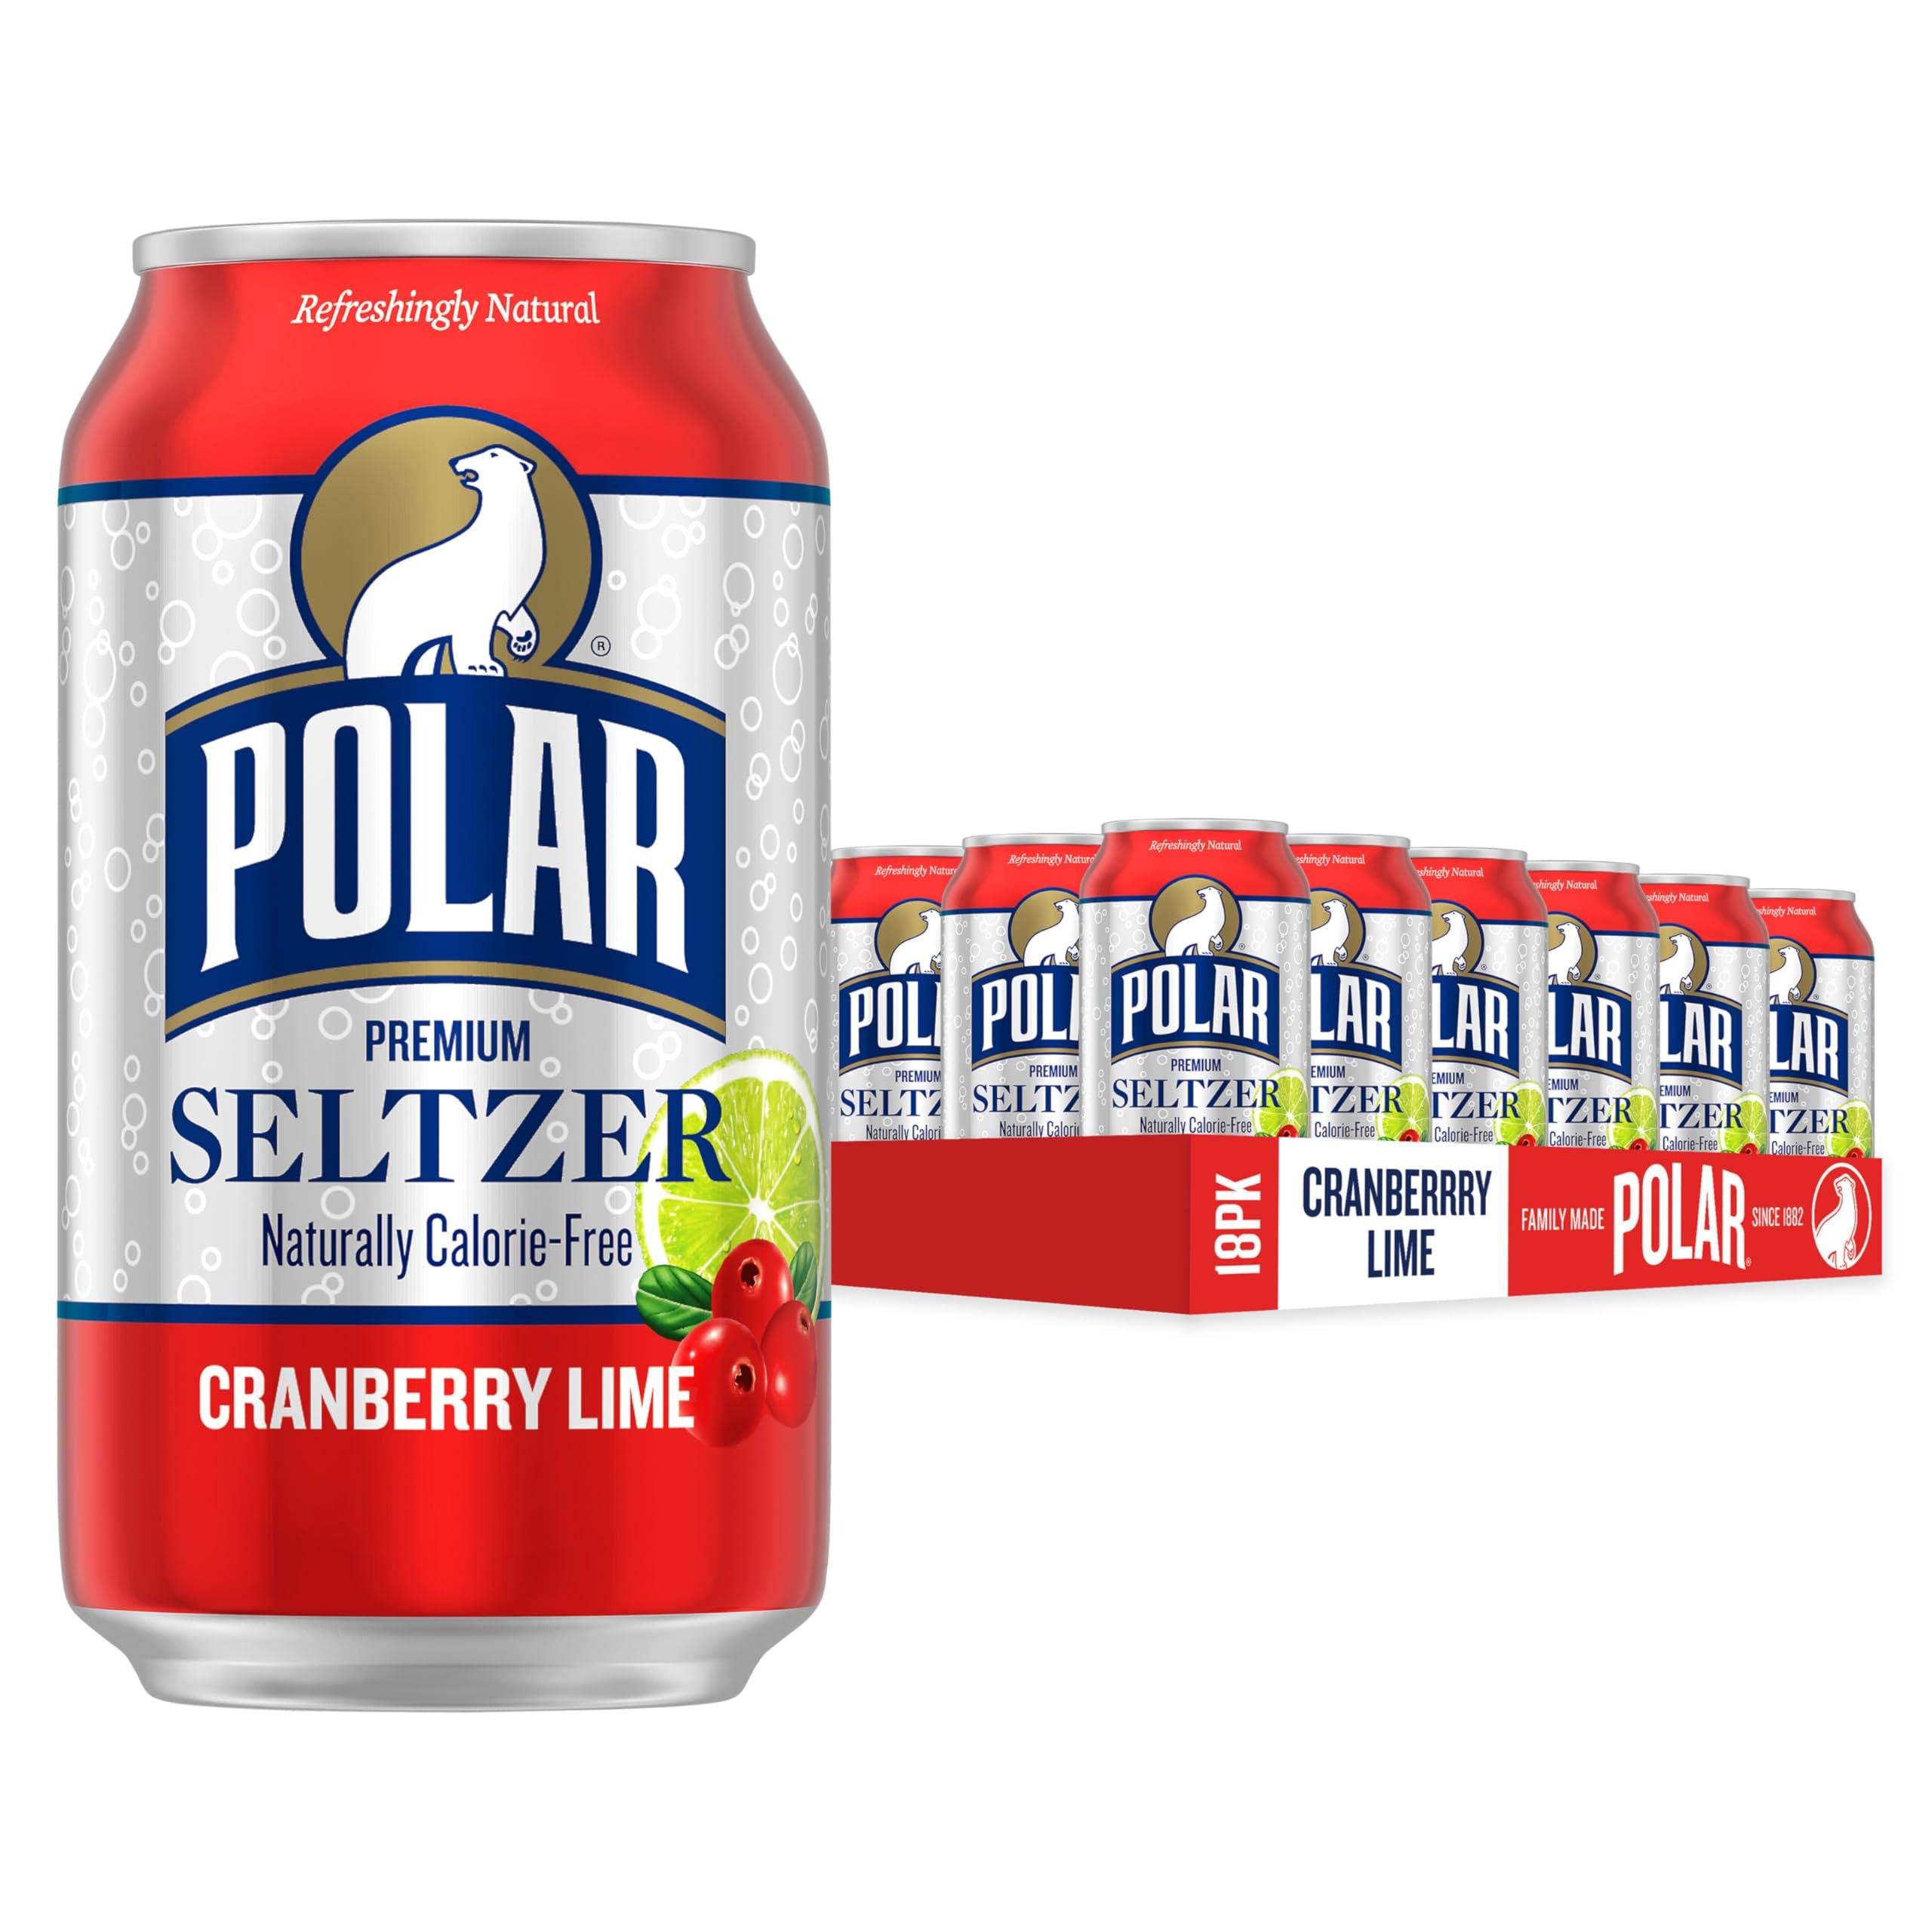
Item Name: Polar Seltzer Water Cranberry Lime, 12 fl oz cans, 18 pack
Bullet Point 1: Polar Seltzer is made of 3 simple ingredients water, bubbles & natural fruit flavors
Bullet Point 2: Family Made Since 1882, Polar Seltzer has been crafted with the same care and attention for over 139 years
Bullet Point 3: Pure water, zillions of tiny bubbles to tingle your taste buds, and great tasting fruit flavor to satisfy cravings
Bullet Point 4: Why be flat when you can sparkle? Enjoy naturally calorie-free refreshment made with nothing but water, bubbles and natural fruit essence
Bullet Point 5: No Sugar, No Sweeteners, No Sodium, No Carbs, Gluten Free, Vegan & Kosher
Value: 216.0
Unit: Fl Oz

Price: 4.99